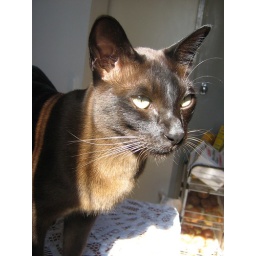
A nice closeup photo of Chester using the sunlight coming in from the window behind the seat I was sitting on.